RAF Bovingdon

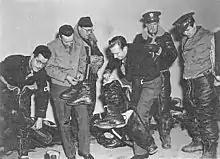
American military journalists undergoing combat flight training for bombing missions in 1943. Left to right: Gladwin Hill, William Wade, Robert Post, Walter Cronkite, Homer Bigart, and Paul Manning.

The primary mission of Bovingdon was to support Eighth Air Force Headquarters and the Air Technical Section, both equipped with a variety of aircraft types. General Eisenhower's personal B-17 was housed on the base. During World War II several film stars were assigned at one time or another to the base, including Clark Gable, James Stewart and William Holden. Among famous wartime visitors were Bob Hope, Frances Langford, Mrs Eleanor Roosevelt, and Glenn Miller.